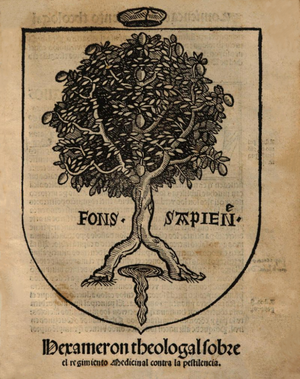
Pedro Sánchez Ciruelo, est un mathématicien et théologien espagnol.